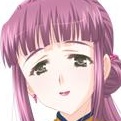
Portrait style: Anime Portrait